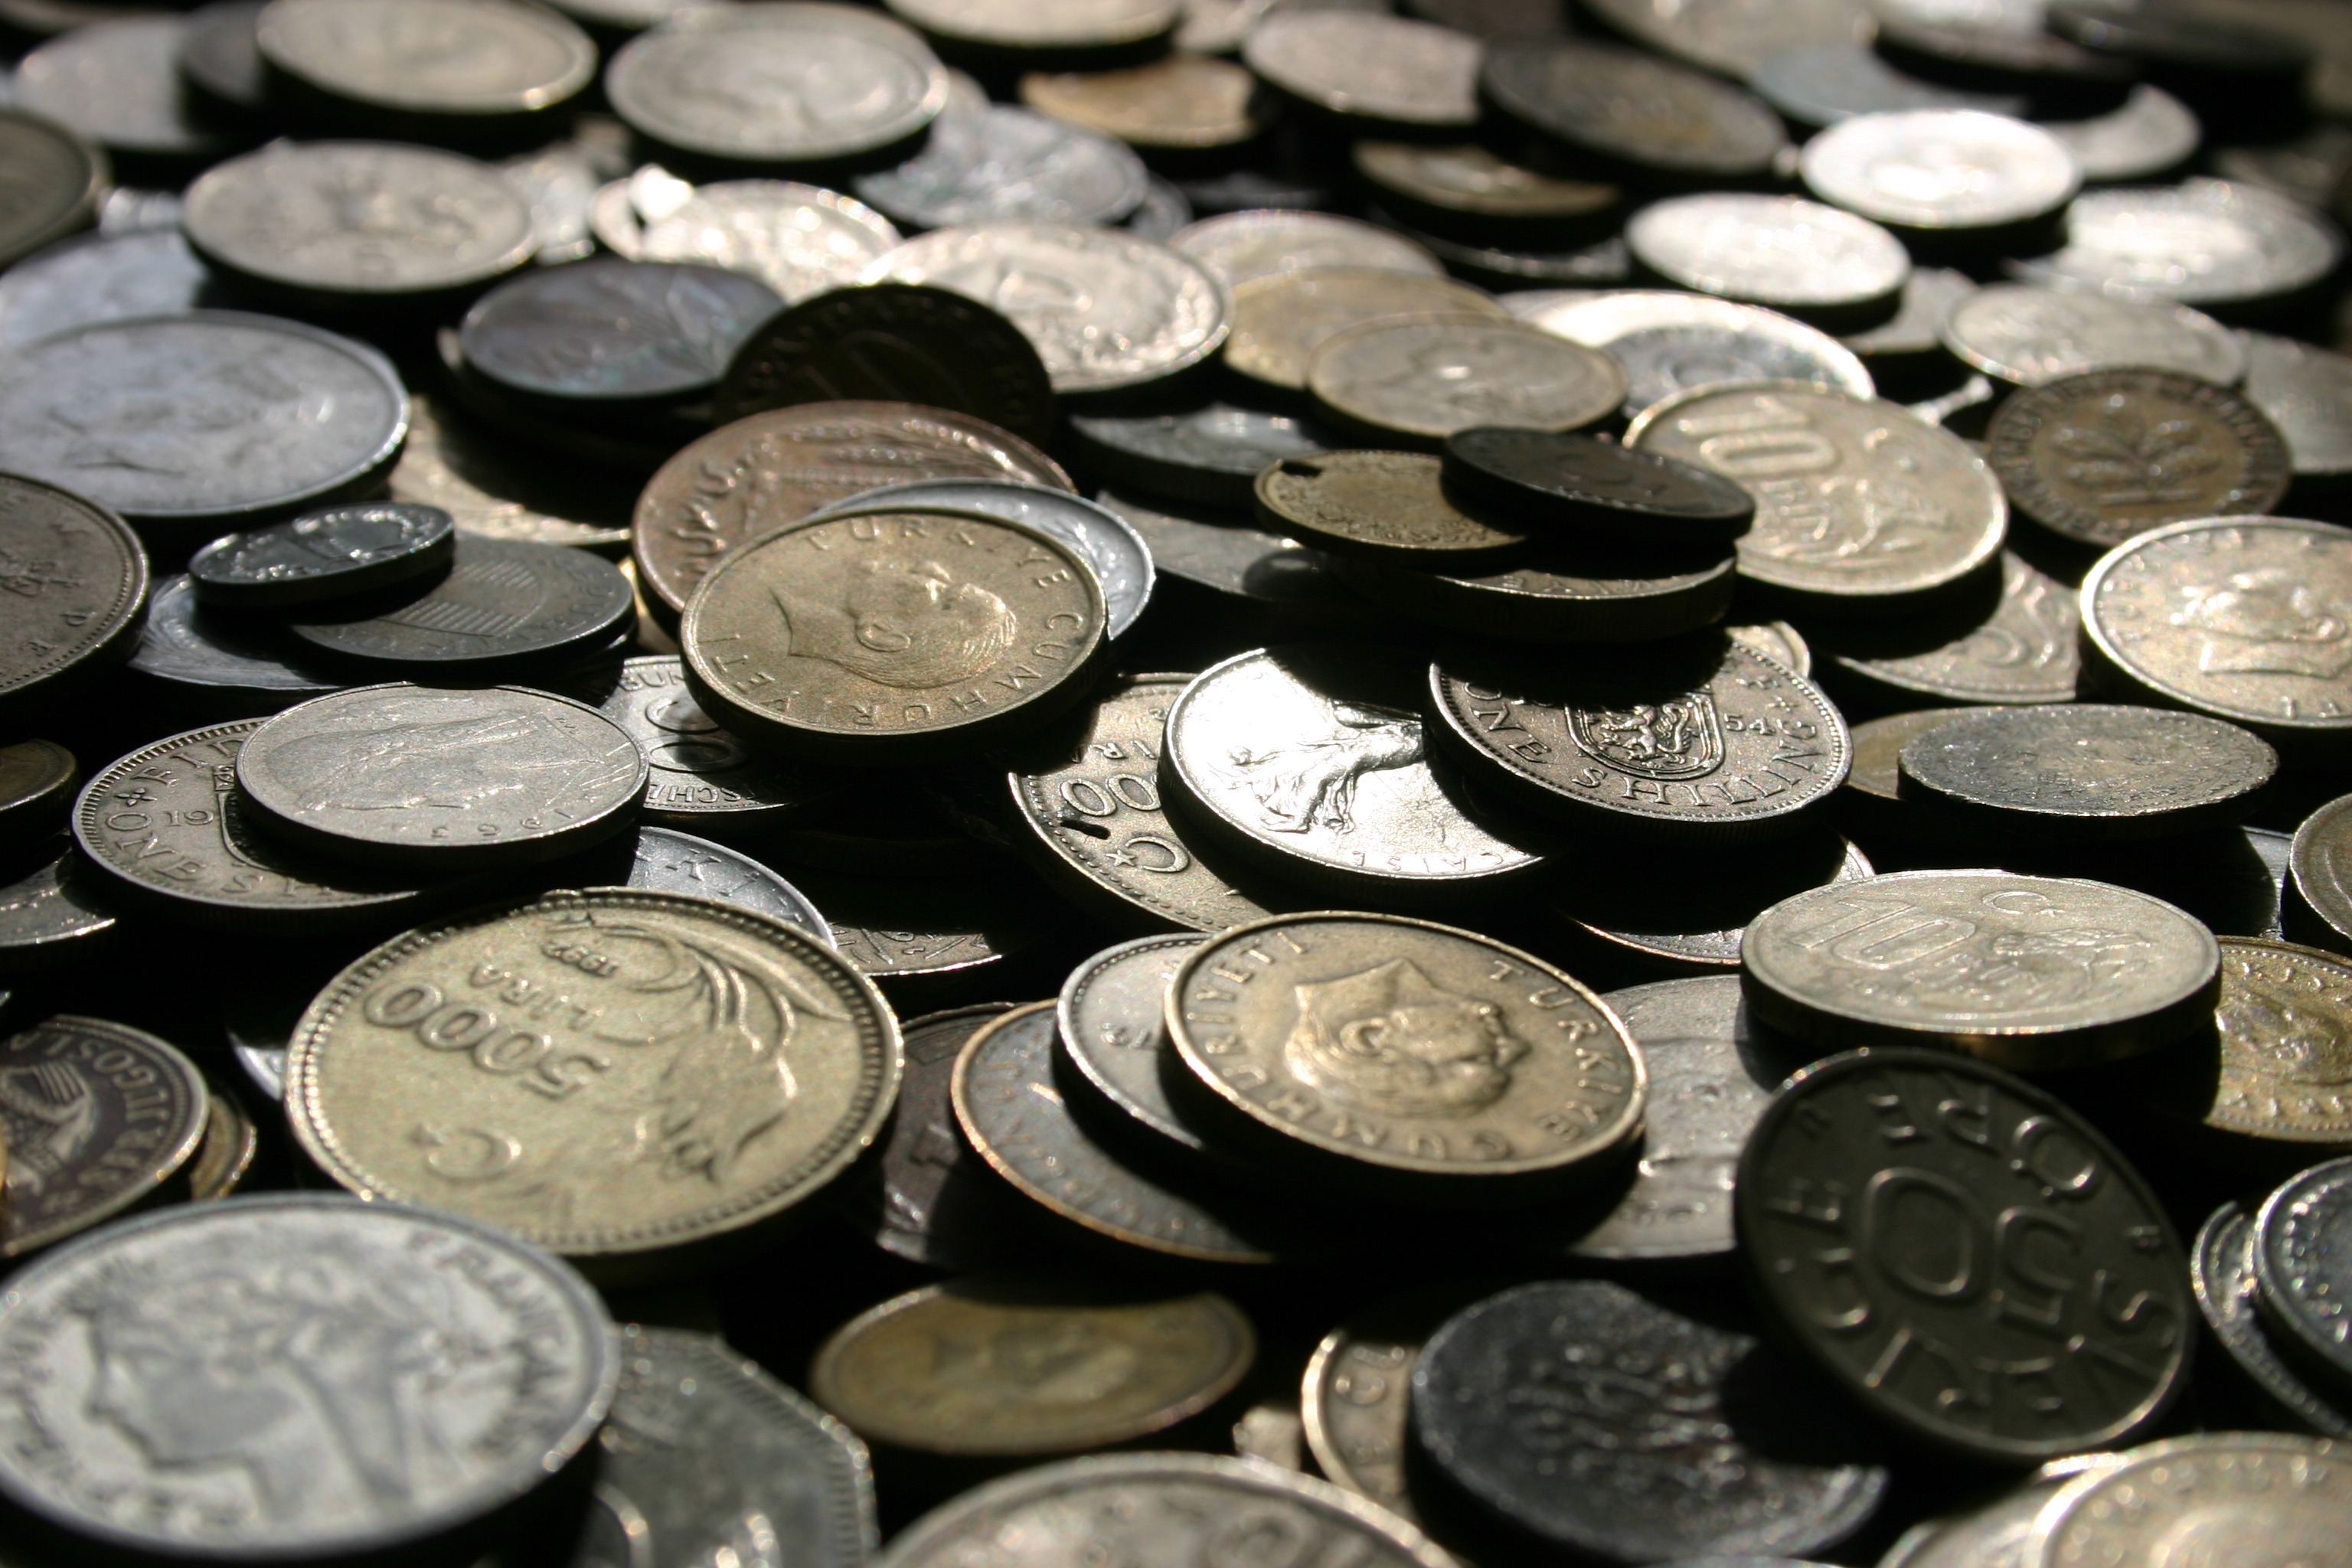
money, cash, currency, coin, money handling